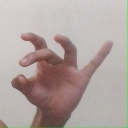
अक्षर: ओ